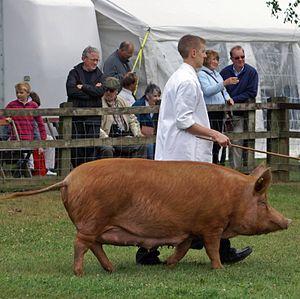
Le tamworth est une race porcine originaire de la ville de Tamworth en Angleterre, proche des vieilles populations de porcs européens descendants directement du sanglier. Ce cochon s'est développé en Angleterre, aux États-Unis, au Canada et en Australie, avant de connaître un fort déclin. Ses effectifs sont faibles aujourd'hui et il est menacé dans chacun des pays où il a été introduit.